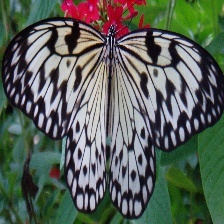
Species: PAPER KITE